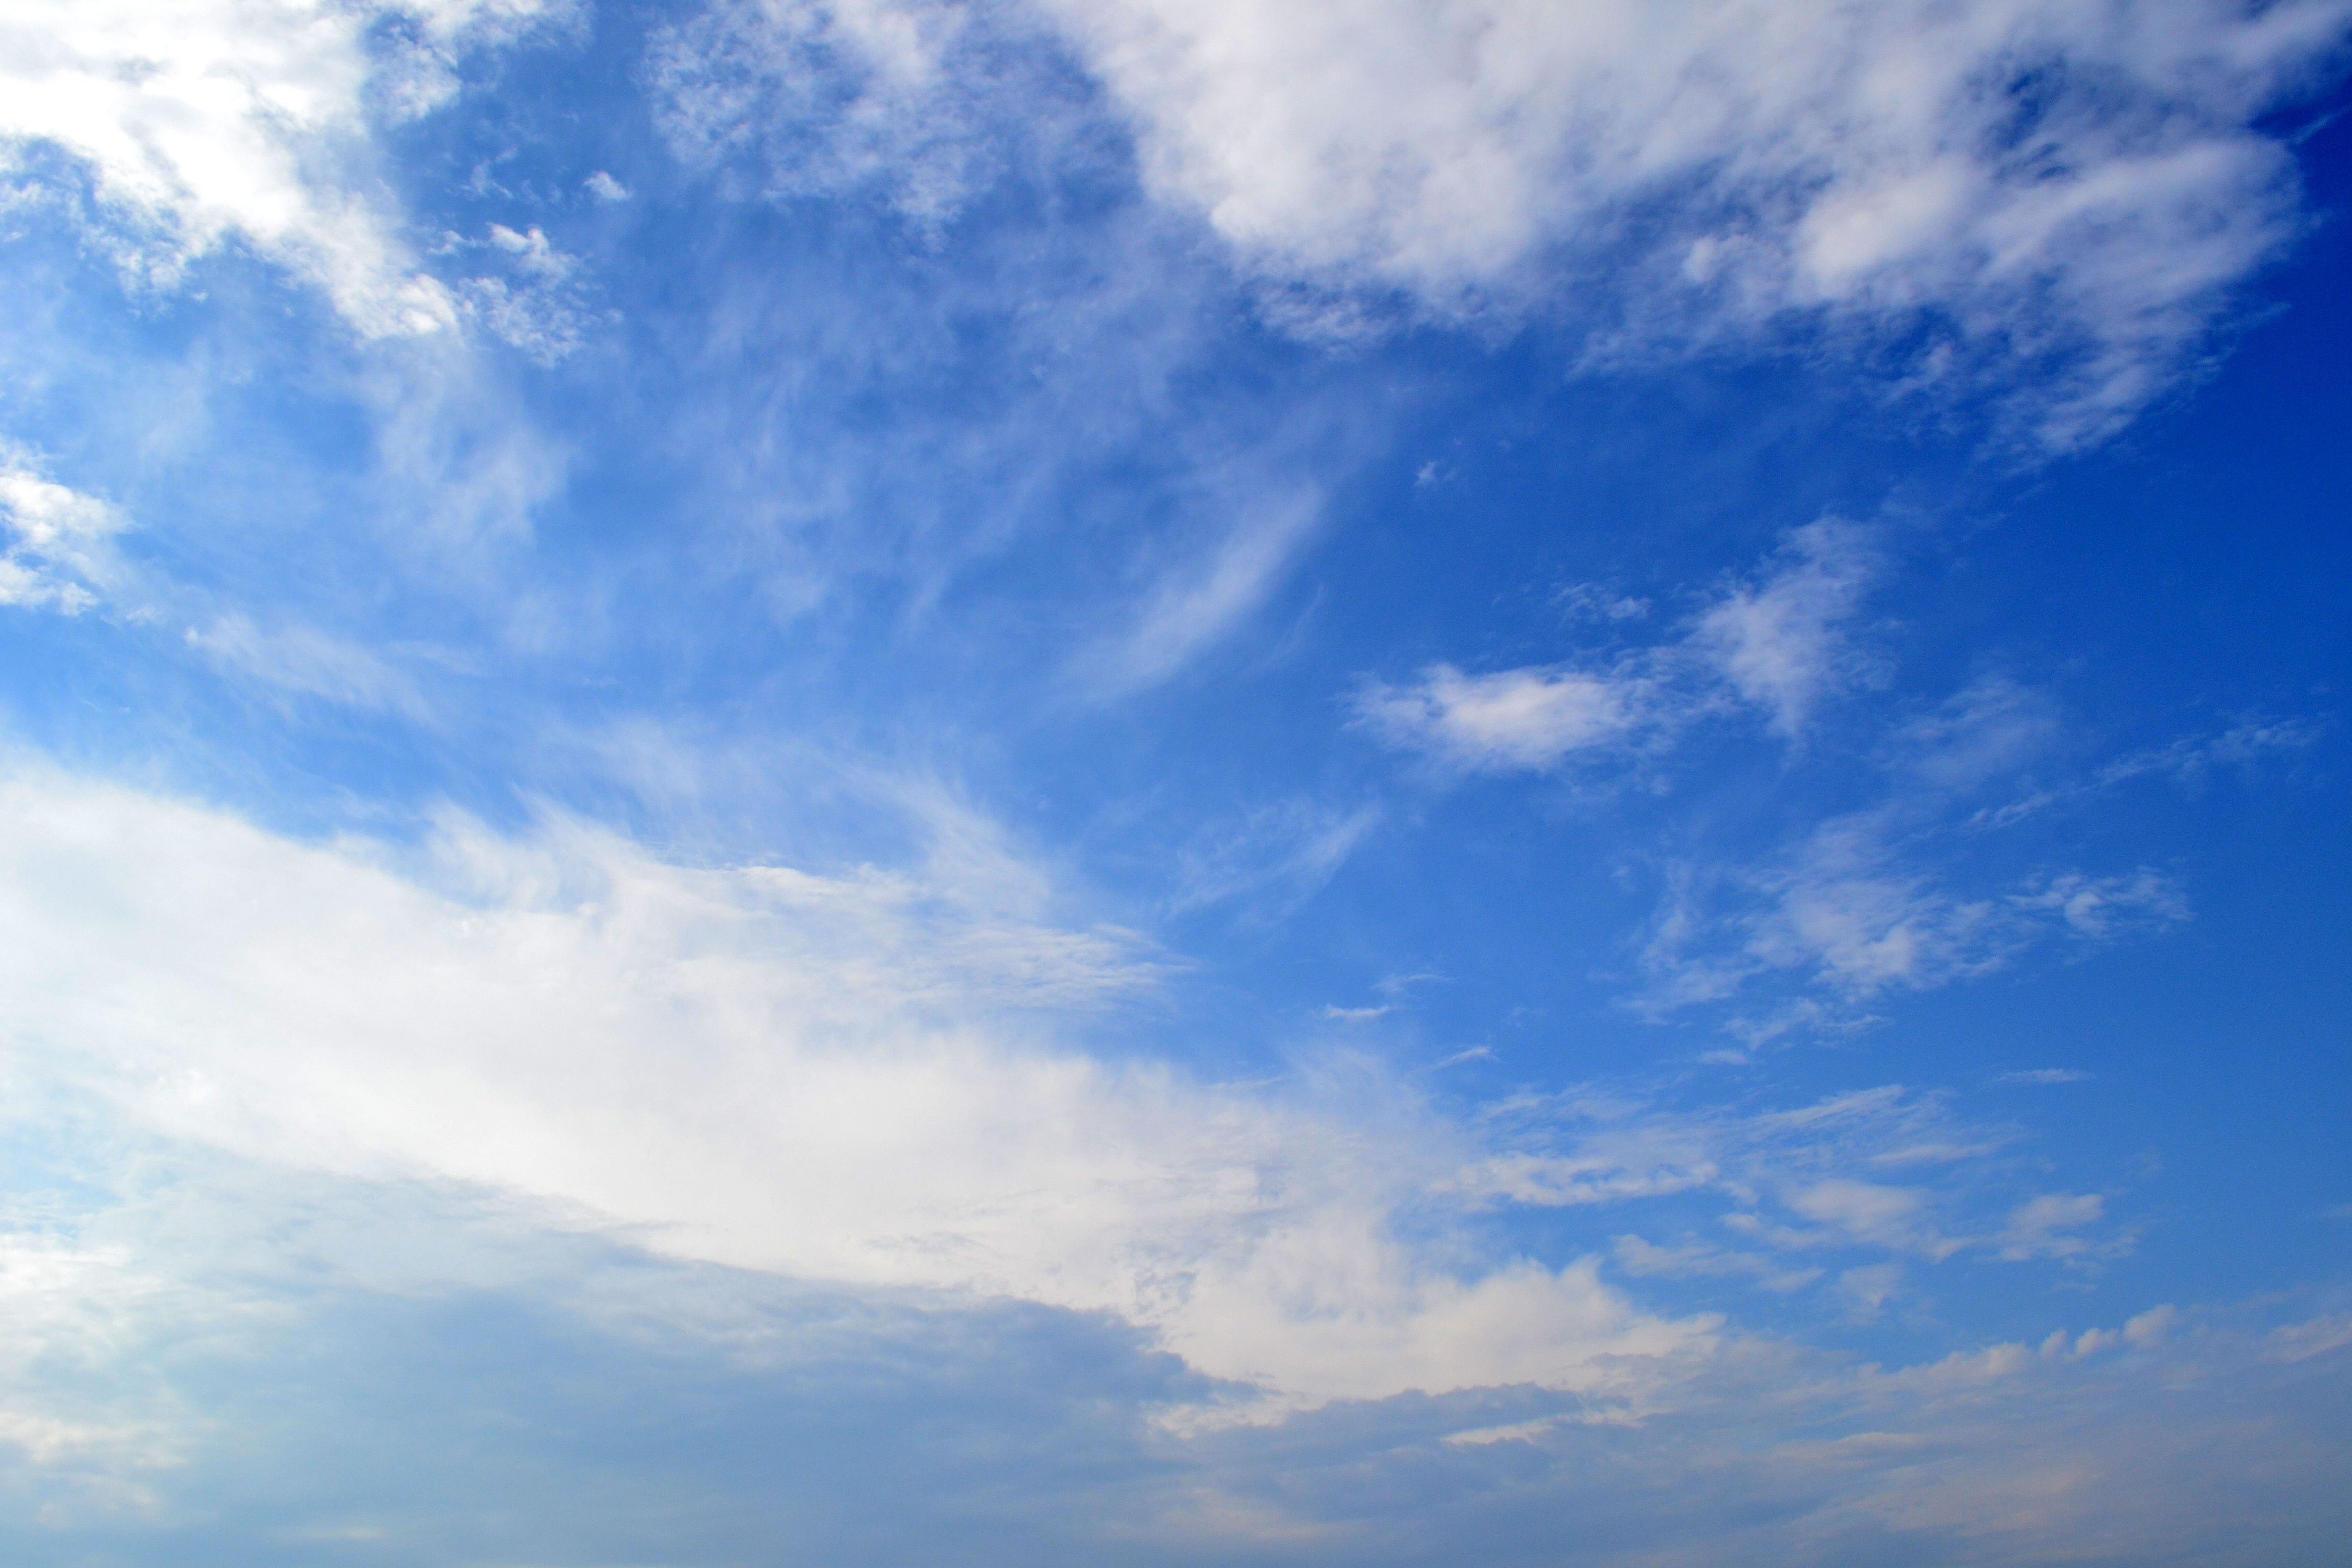
horizon, cloud, sky, sunlight, dawn, atmosphere, dusk, daytime, cumulus, blue, clouds, background, afterglow, meteorological phenomenon, atmosphere of earth